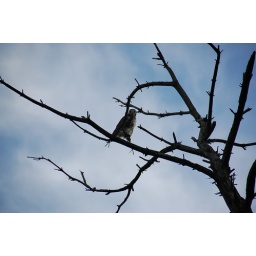
Peaceful Meadows ice cream farm stand, Whitman MA: Red-tailed hawk perched on a tree looking over the cow pasture